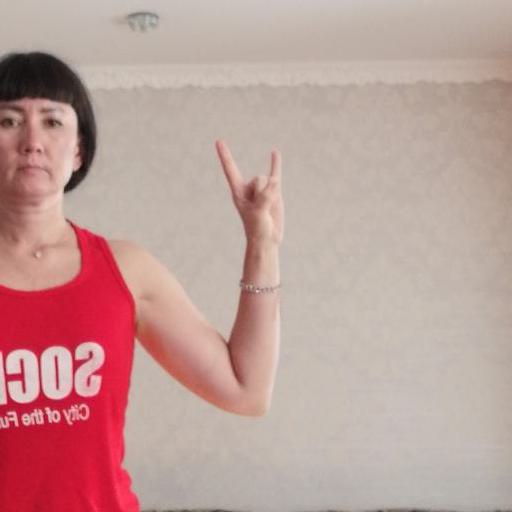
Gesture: rock